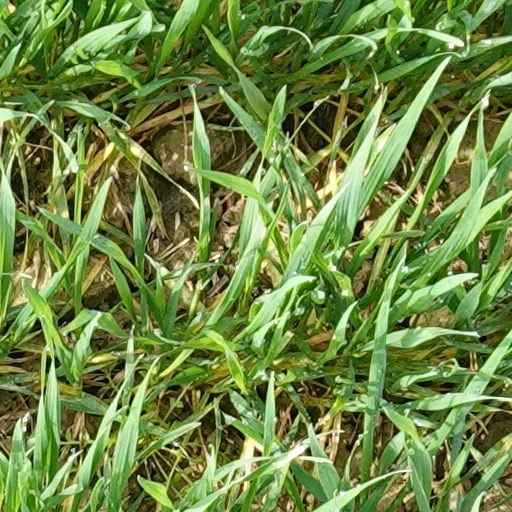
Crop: wheat